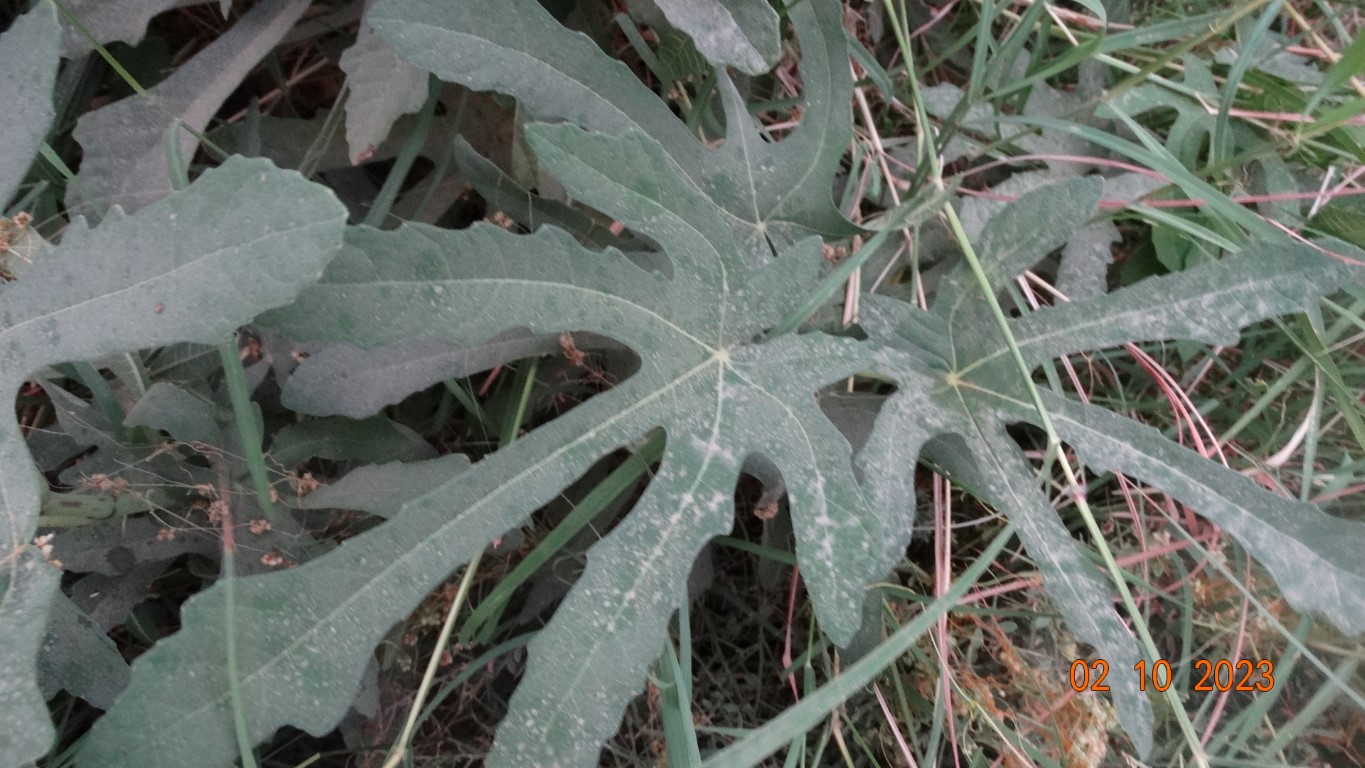
Label: healthy